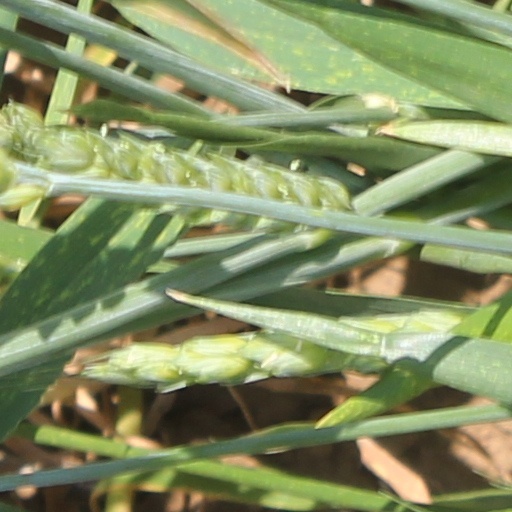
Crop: wheat